Solna

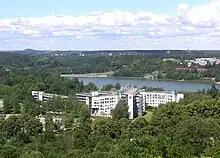
Scandinavian Airlines head office

Mall of Scandinavia has opened in November 2015 and is located in Solna.